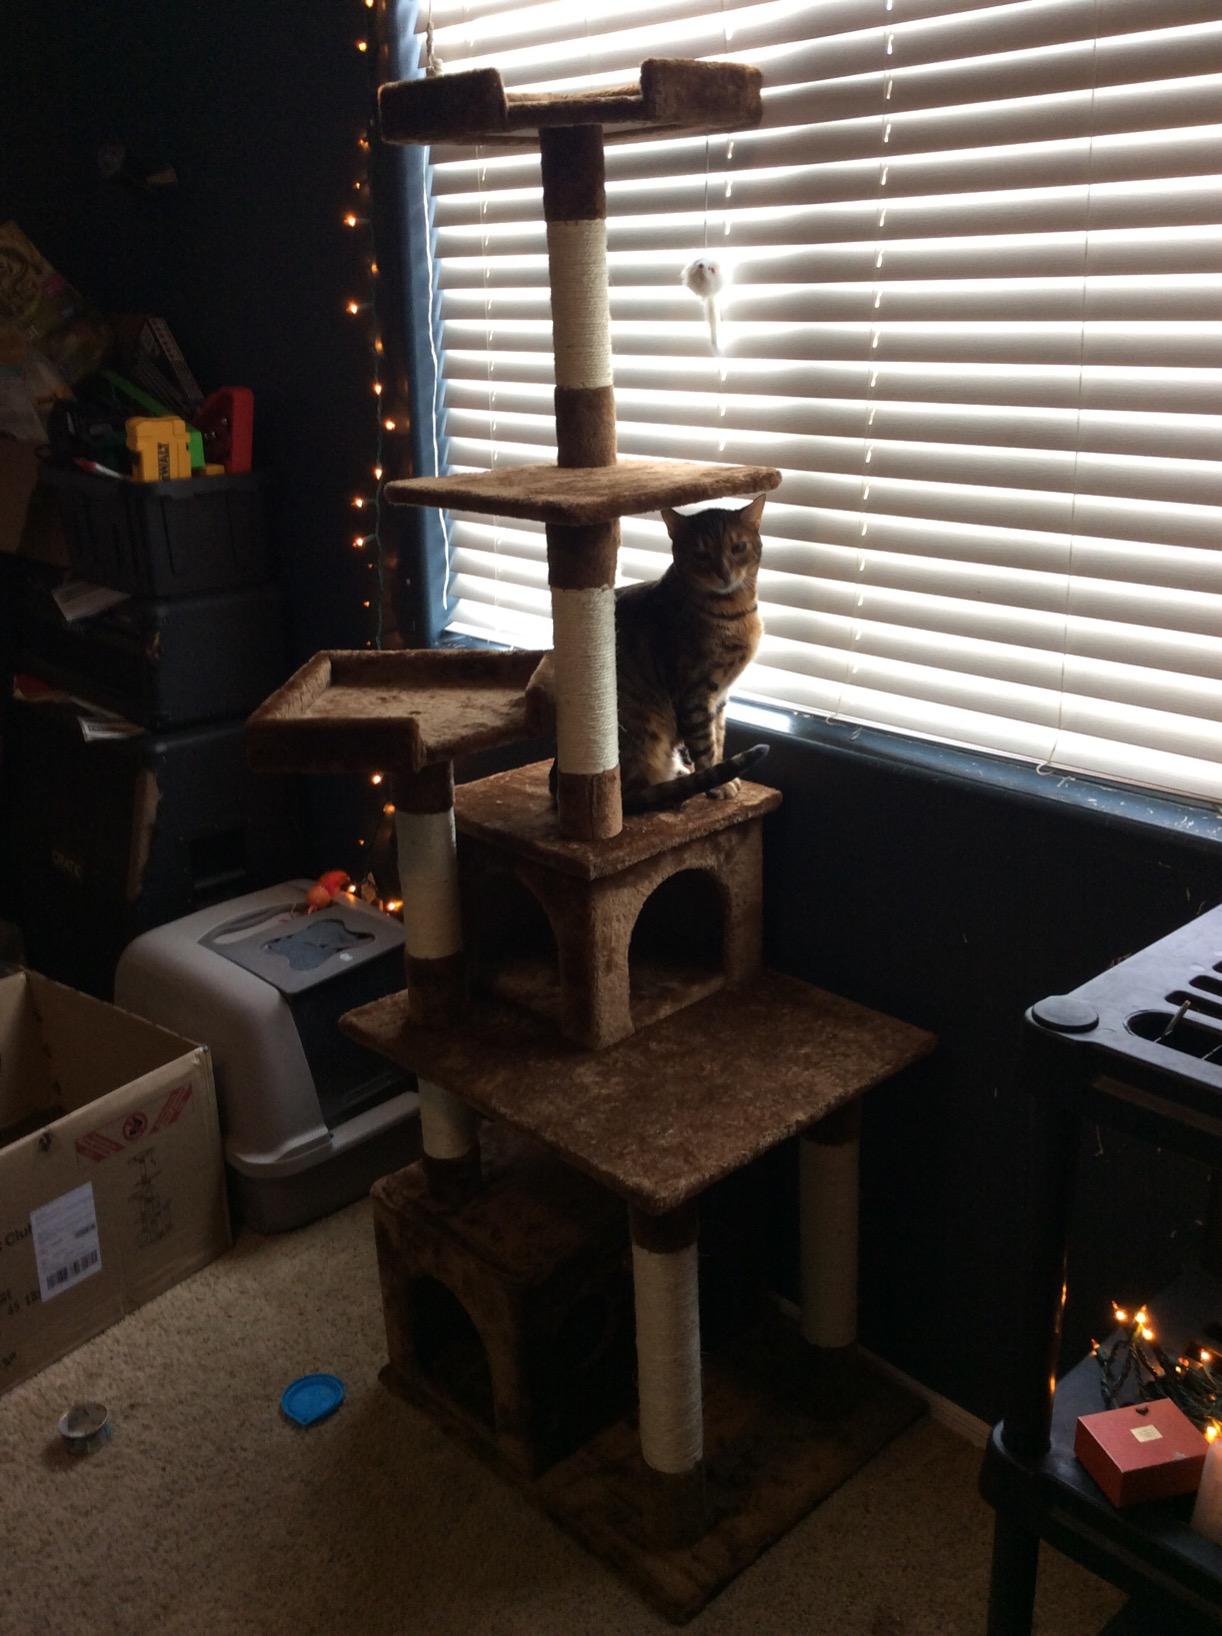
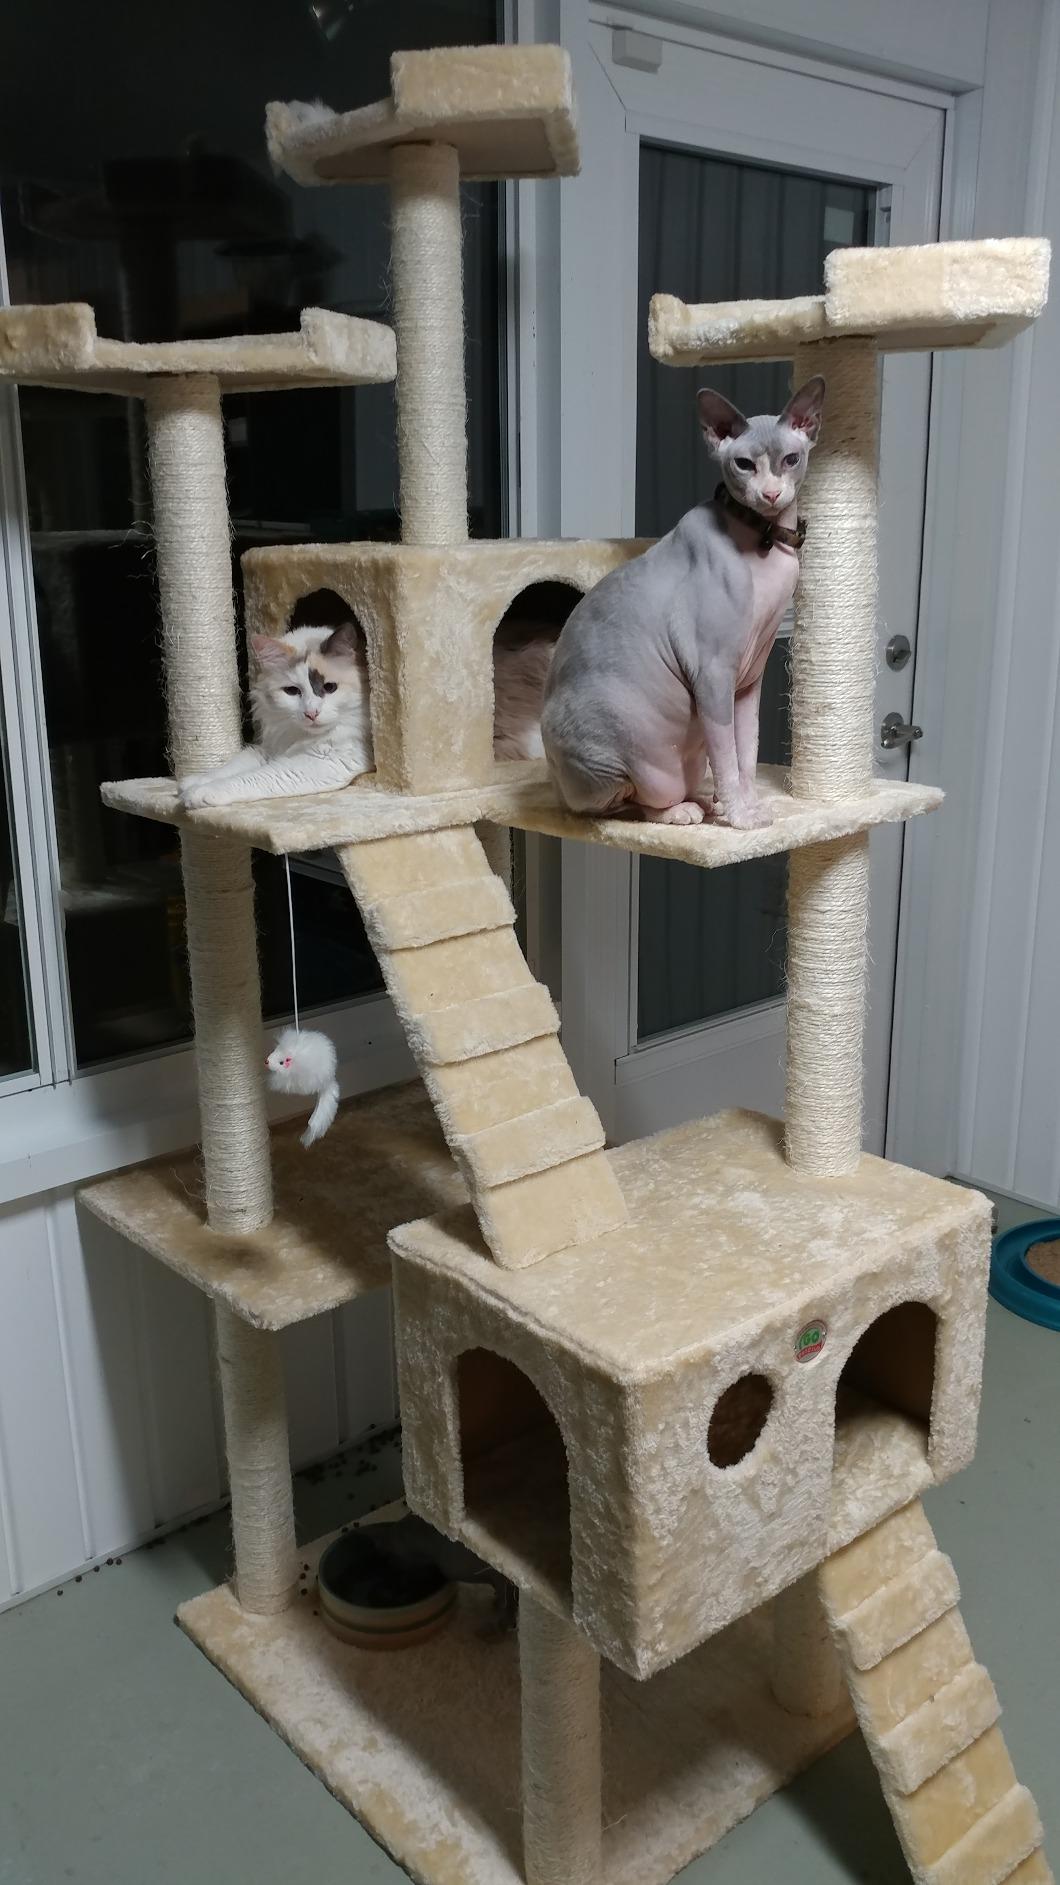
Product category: items_cat tree
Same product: no